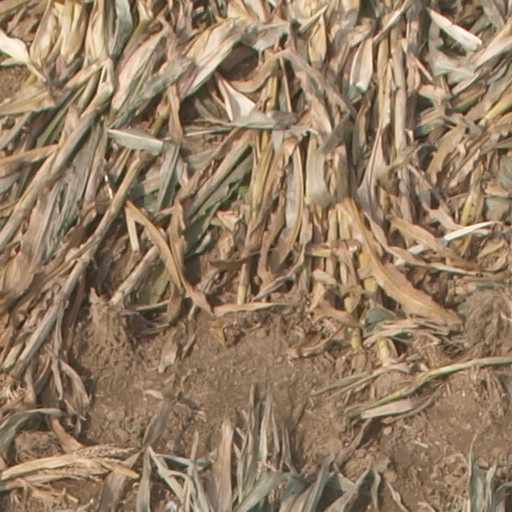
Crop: maize; corn